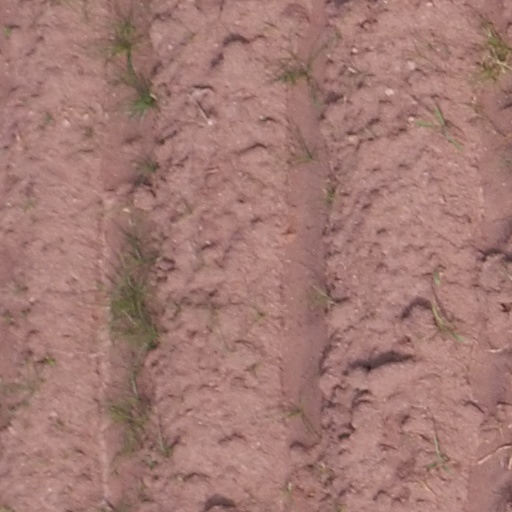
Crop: maize; corn